Neiphiu Rio

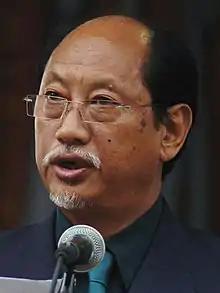
Rio in 2010

Neiphiu Guolhoulie Rio (born 11 November 1950) is an Indian politician who is serving as the 9th and current Chief Minister of Nagaland since 2018, previously 2003 to 2014 and from 2018 till date. He is the only Nagaland Chief Minister to have served five consecutive terms, and is the longest serving Chief Minister of Nagaland. He was also a Member of Parliament from Nagaland in Lok Sabha from 2014 to 2018.